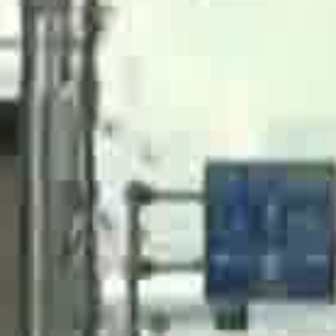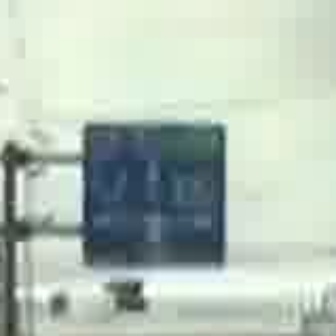
  Please identify the target specified by the bounding box [199,159,335,296] in the first image and locate it in the second image. Return the coordinates in [x_min,y_min,x_max,y_max] format.
Answer: [76,116,222,261]